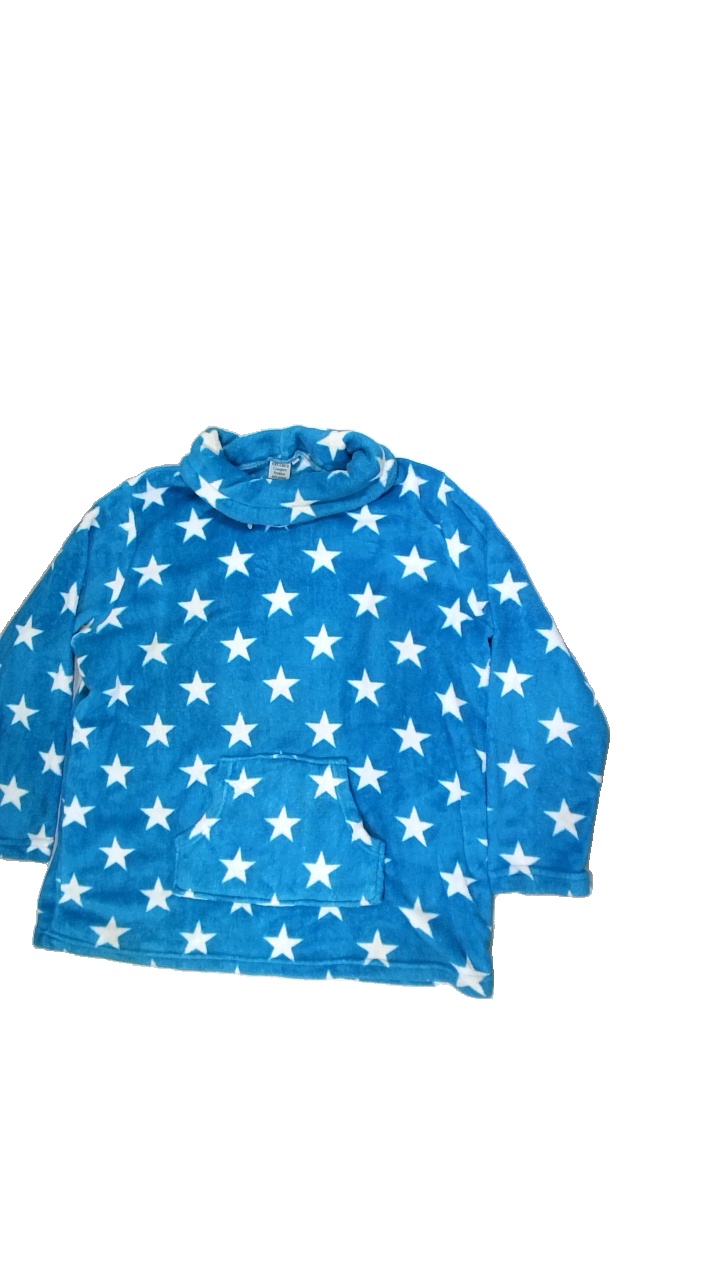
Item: Sweater (Unisex)
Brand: Cellbes
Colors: White, Blue
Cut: Regular, Oversize
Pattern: Other
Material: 100%polyester
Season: Winter
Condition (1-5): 3
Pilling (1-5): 4
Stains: Minor
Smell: Minor
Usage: Export
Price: <50